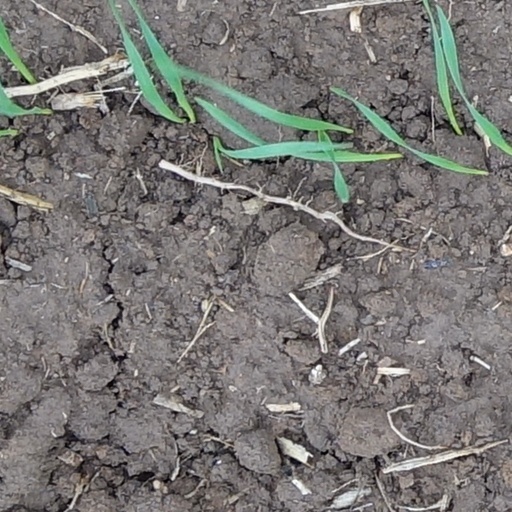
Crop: wheat